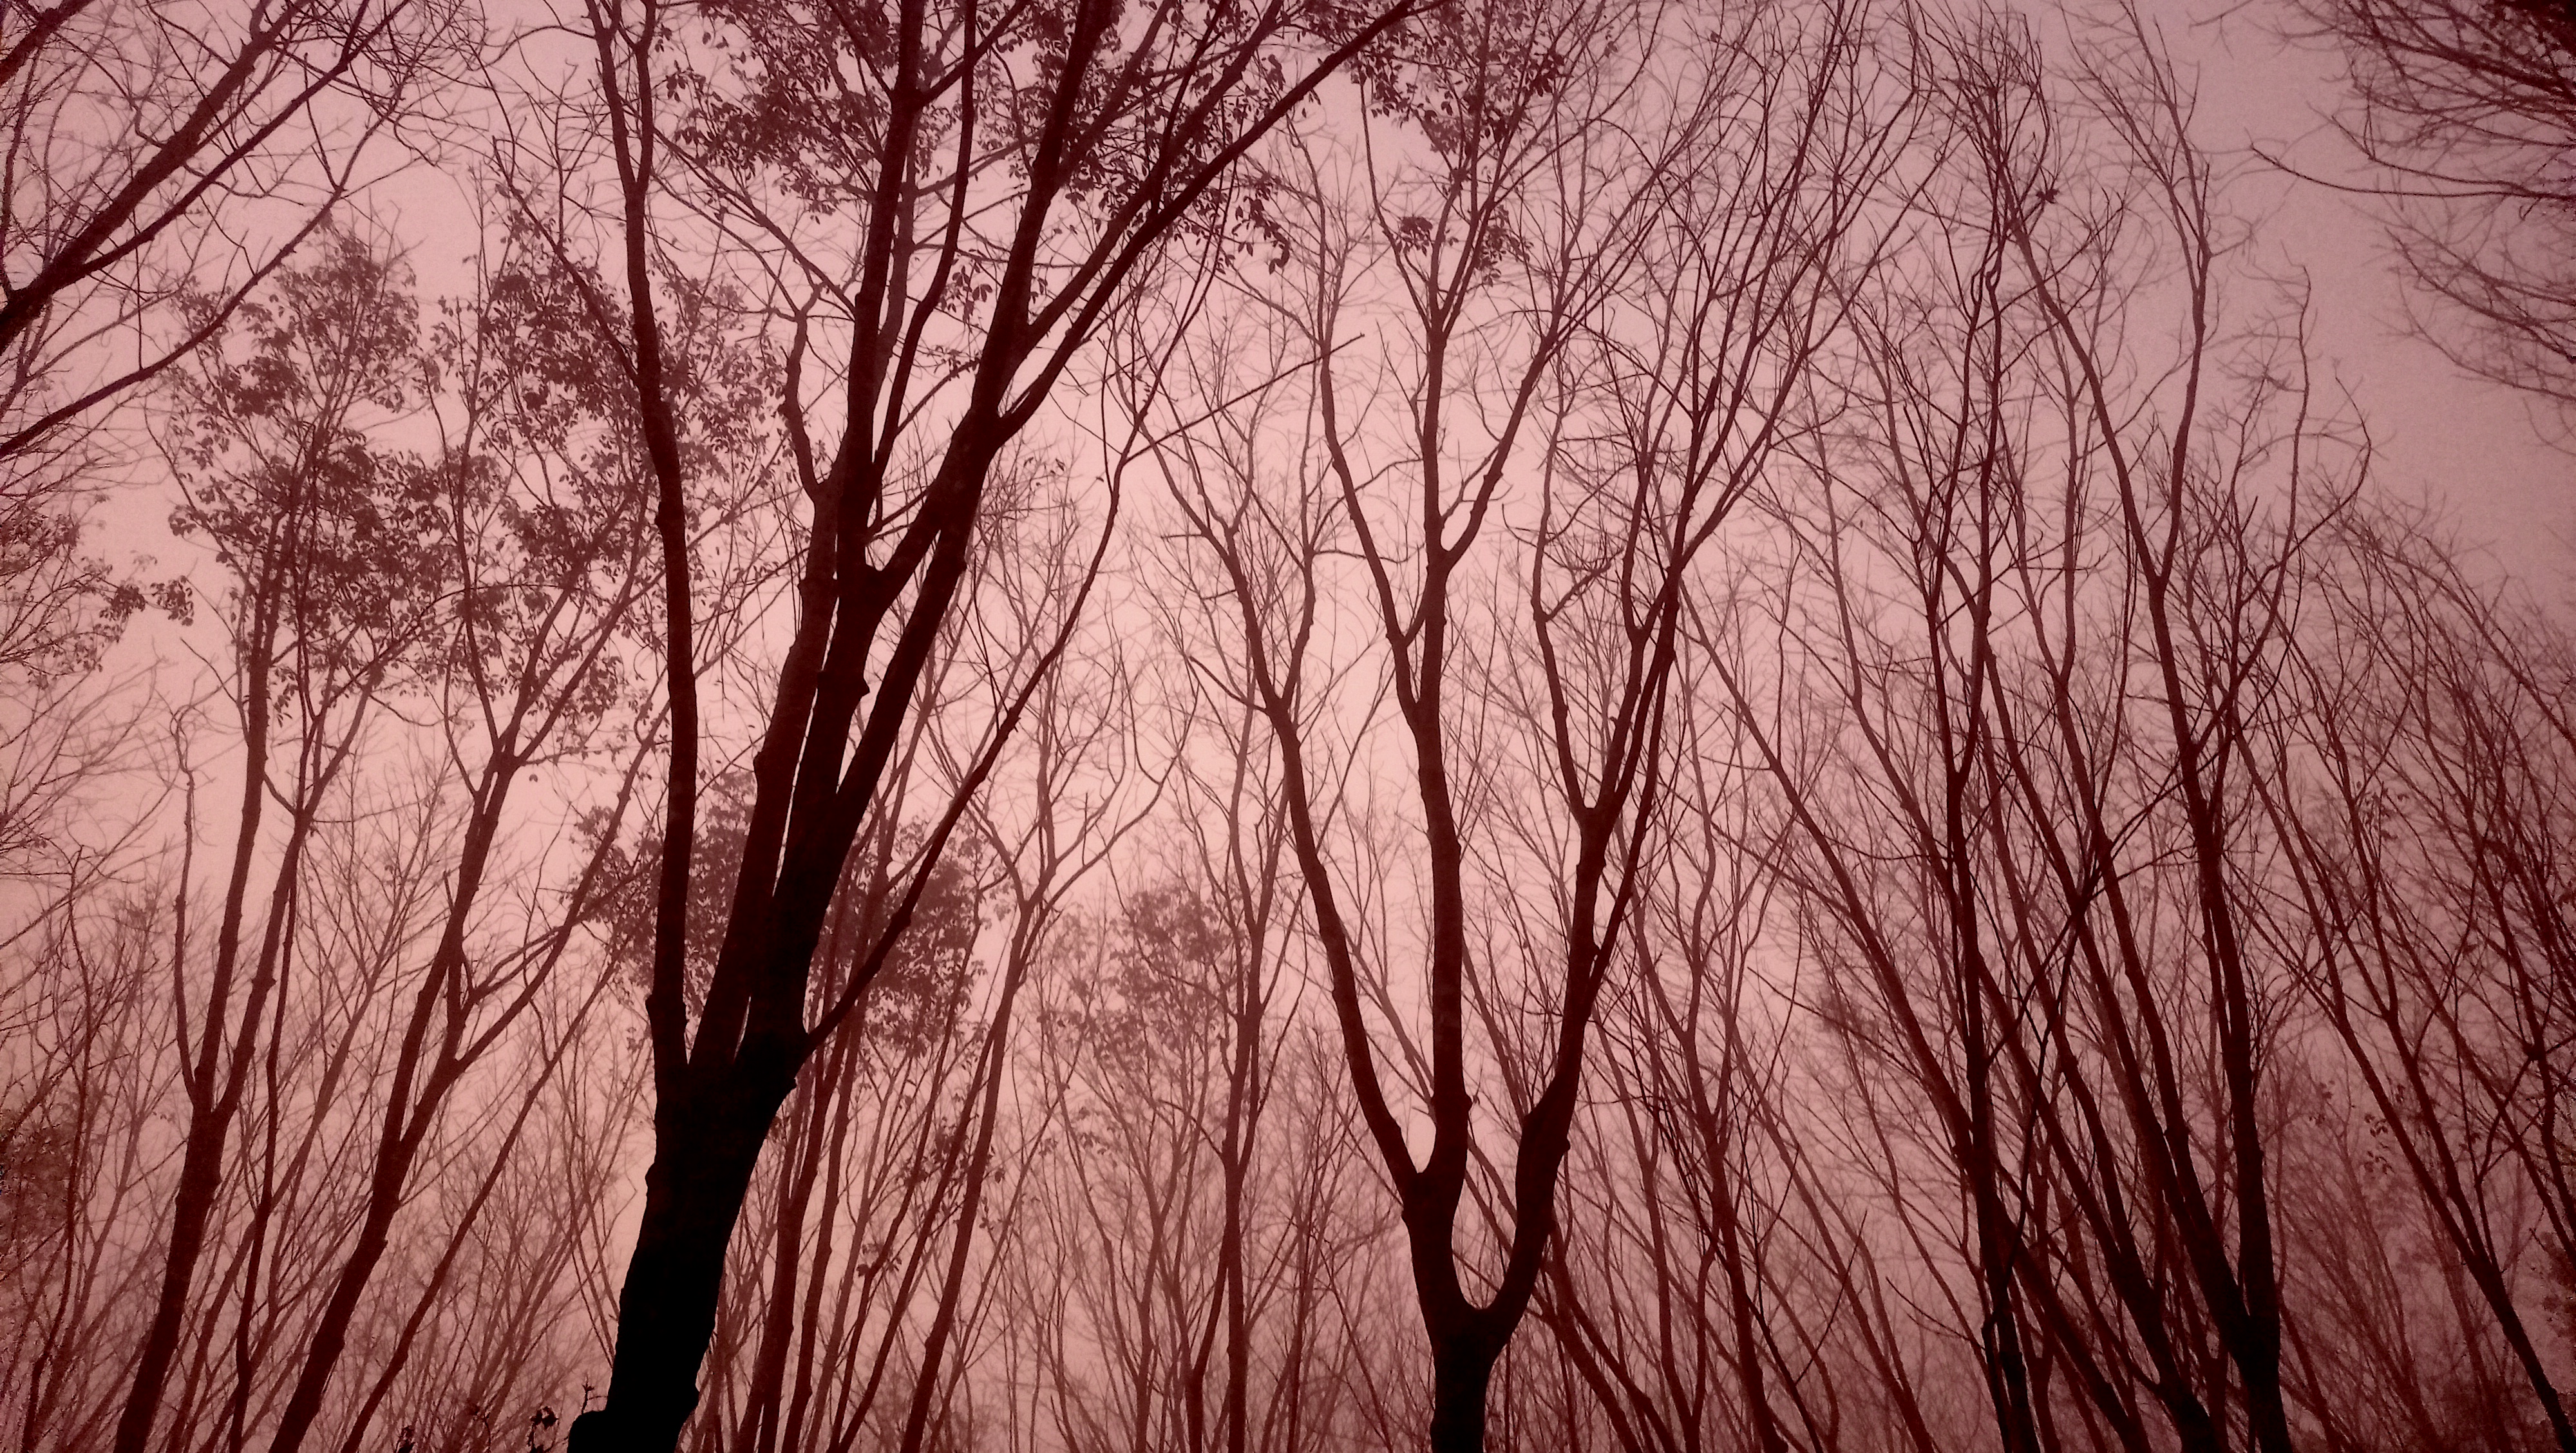
forest, sky, twig, wood, natural landscape, trunk, tree, plant, deciduous, Tints and shades, landscape, grass, dusk, magenta, winter, peach, woodland, event, evening, pattern, red sky at morning, symmetry, sunrise, plant stem, horizon, darkness, Northern hardwood forest, freezing, reflection, soil